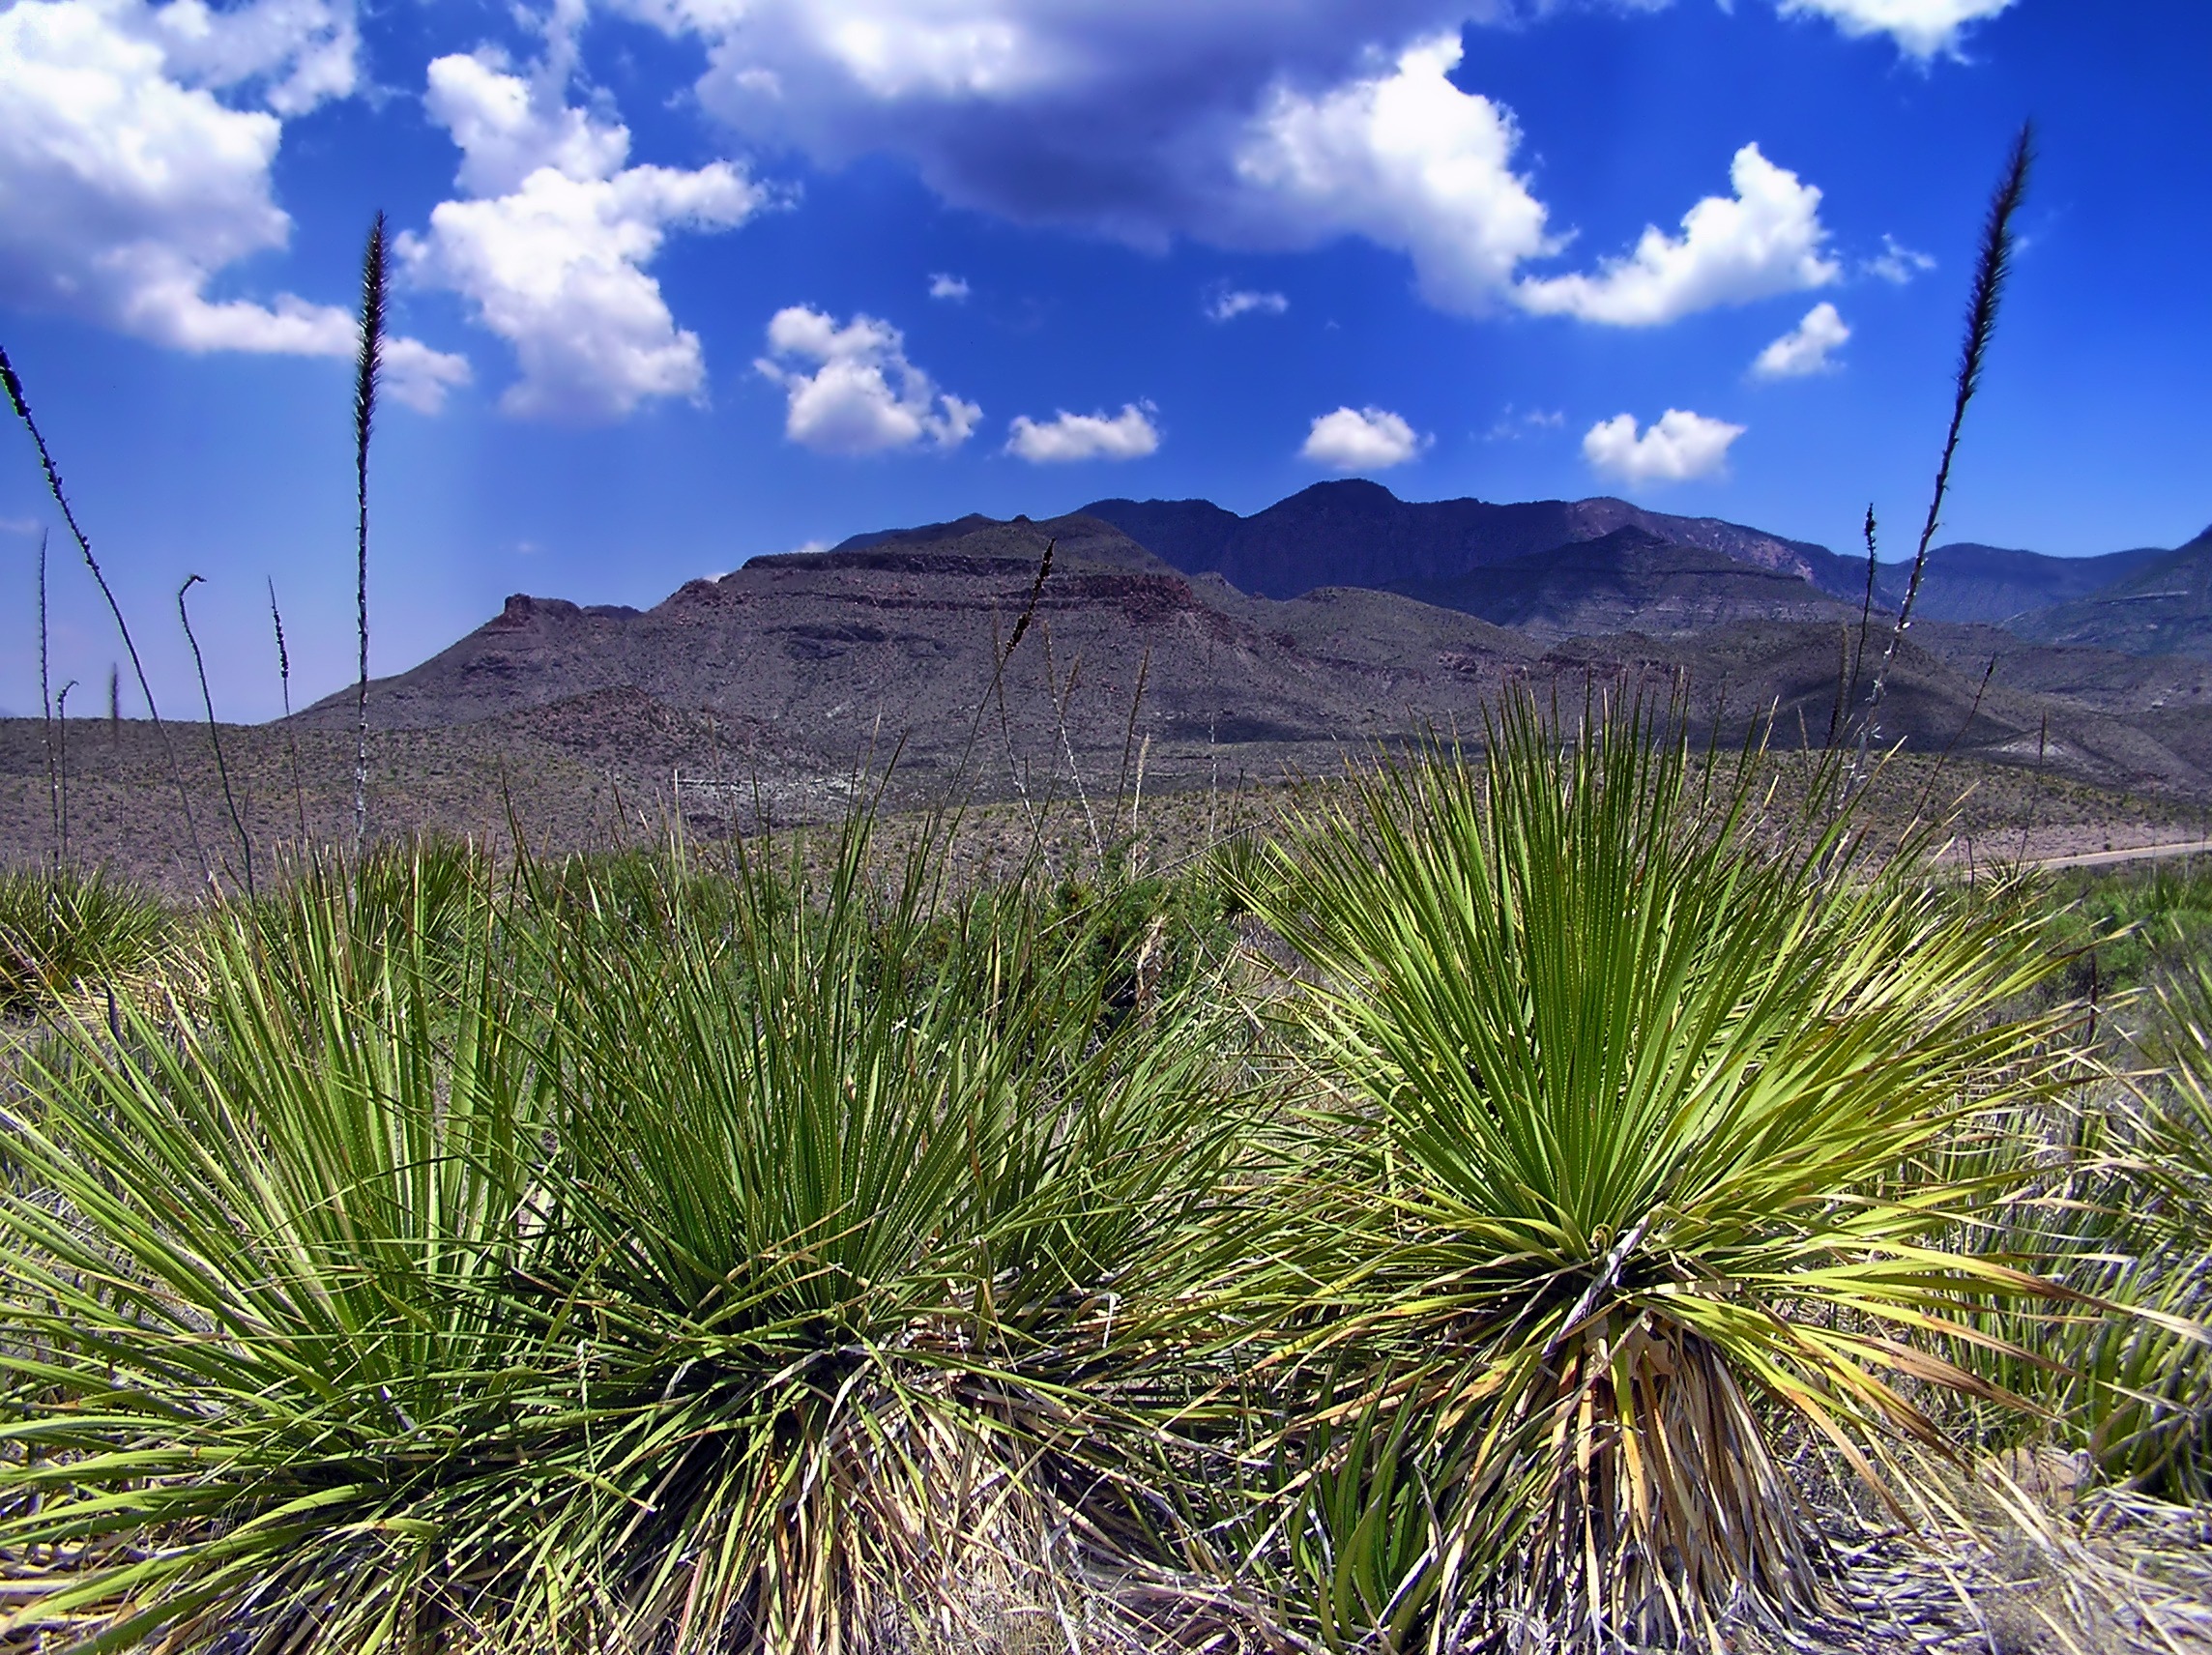
landscape, tree, nature, grass, wilderness, mountain, plant, sky, meadow, prairie, countryside, hill, desert, flower, wind, scenic, flora, plants, outside, clouds, mountains, grassland, plateau, texas, habitat, ecosystem, steppe, rural area, landform, natural environment, geographical feature, aeolian landform, grass family, woody plant, mountainous landforms, arecales, palm family